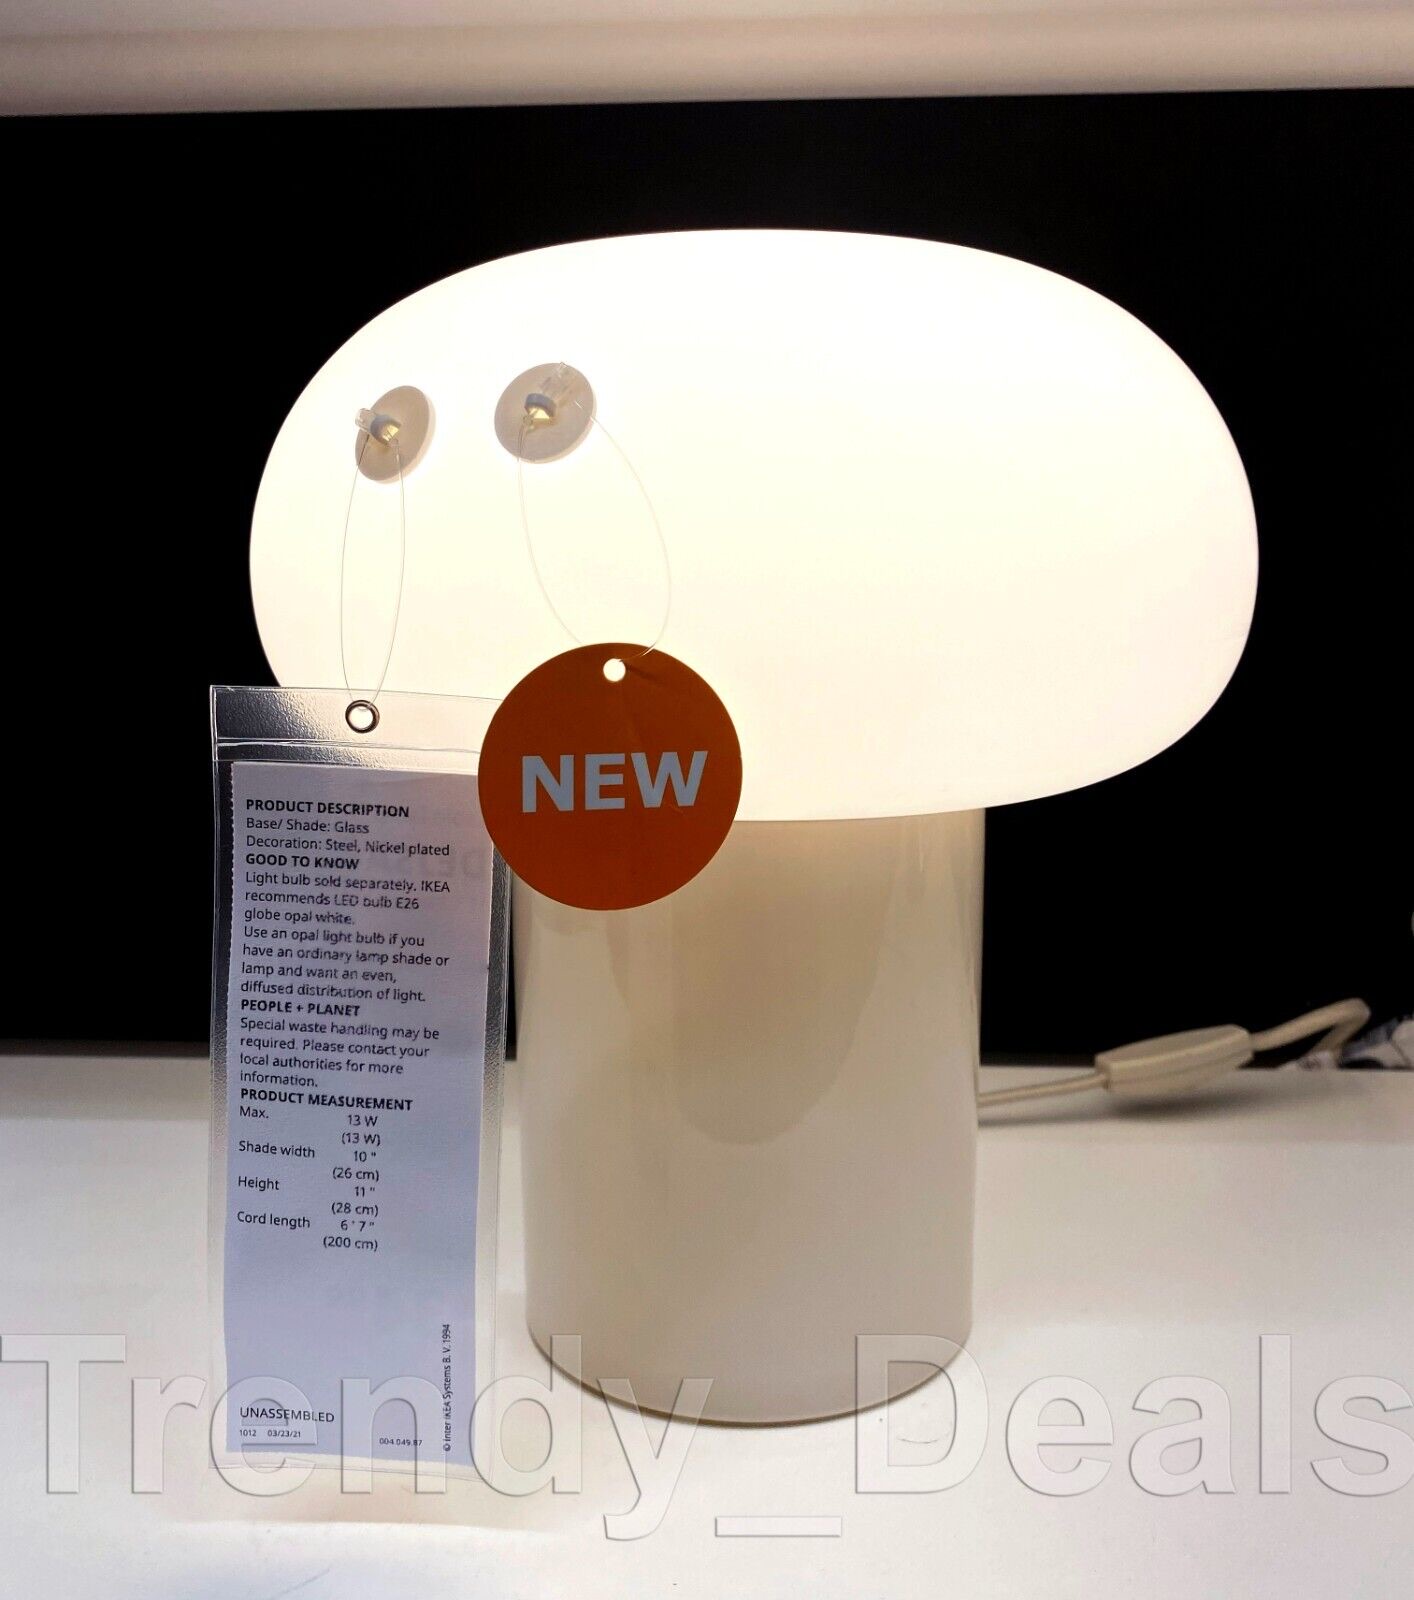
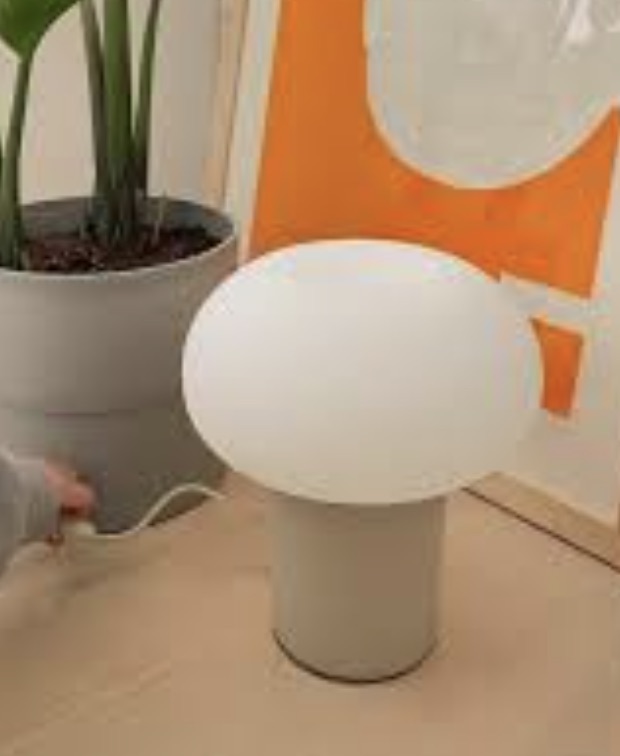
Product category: misc
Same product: yes